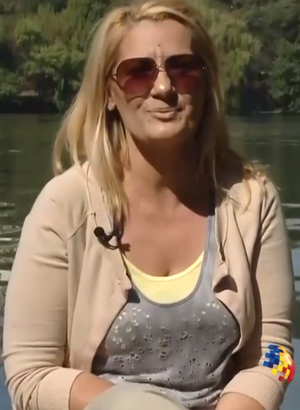
Nicoleta Alexandru
"Nicoleta Alexandru med artistnavnet Nicola er en rumænsk sanger, som repræsenterede Rumænien ved Eurovision Song Contest 2003, med sangen ""Don't break my heart"", som fik en 10. plads.